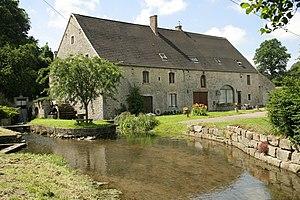
Mohiville (Belgique), le moulin à eau de Scoville (1743) sur le Bocq.
Mohiville est une section de la commune belge de Hamois située en Région wallonne dans la province de Namur.